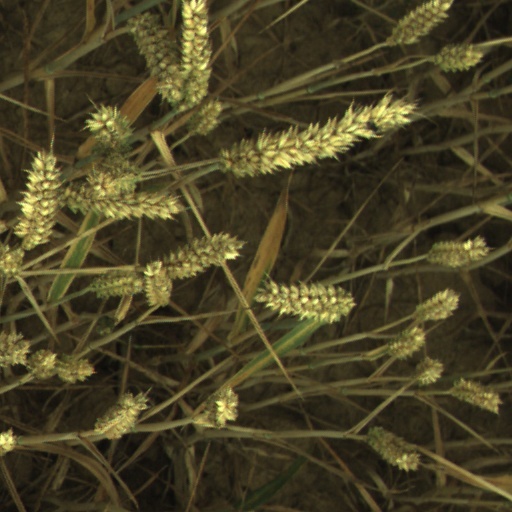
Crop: wheat